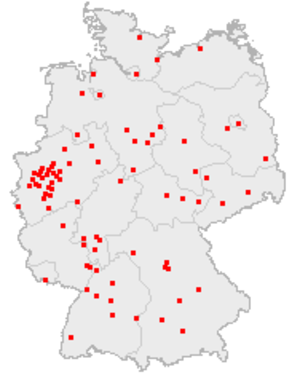
Største byer i Tyskland
De tyske storbyers fordeling i Tyskland.
Denne tabel indeholder de tyske byer, som i slutningen af 2005 havde over 100.000 indbyggere. Udover det indeholder listen indbyggertallet for 1990 og 2000 samt en prognose for vækstprocenten. Areal og befolkningstæthed er også medtaget.